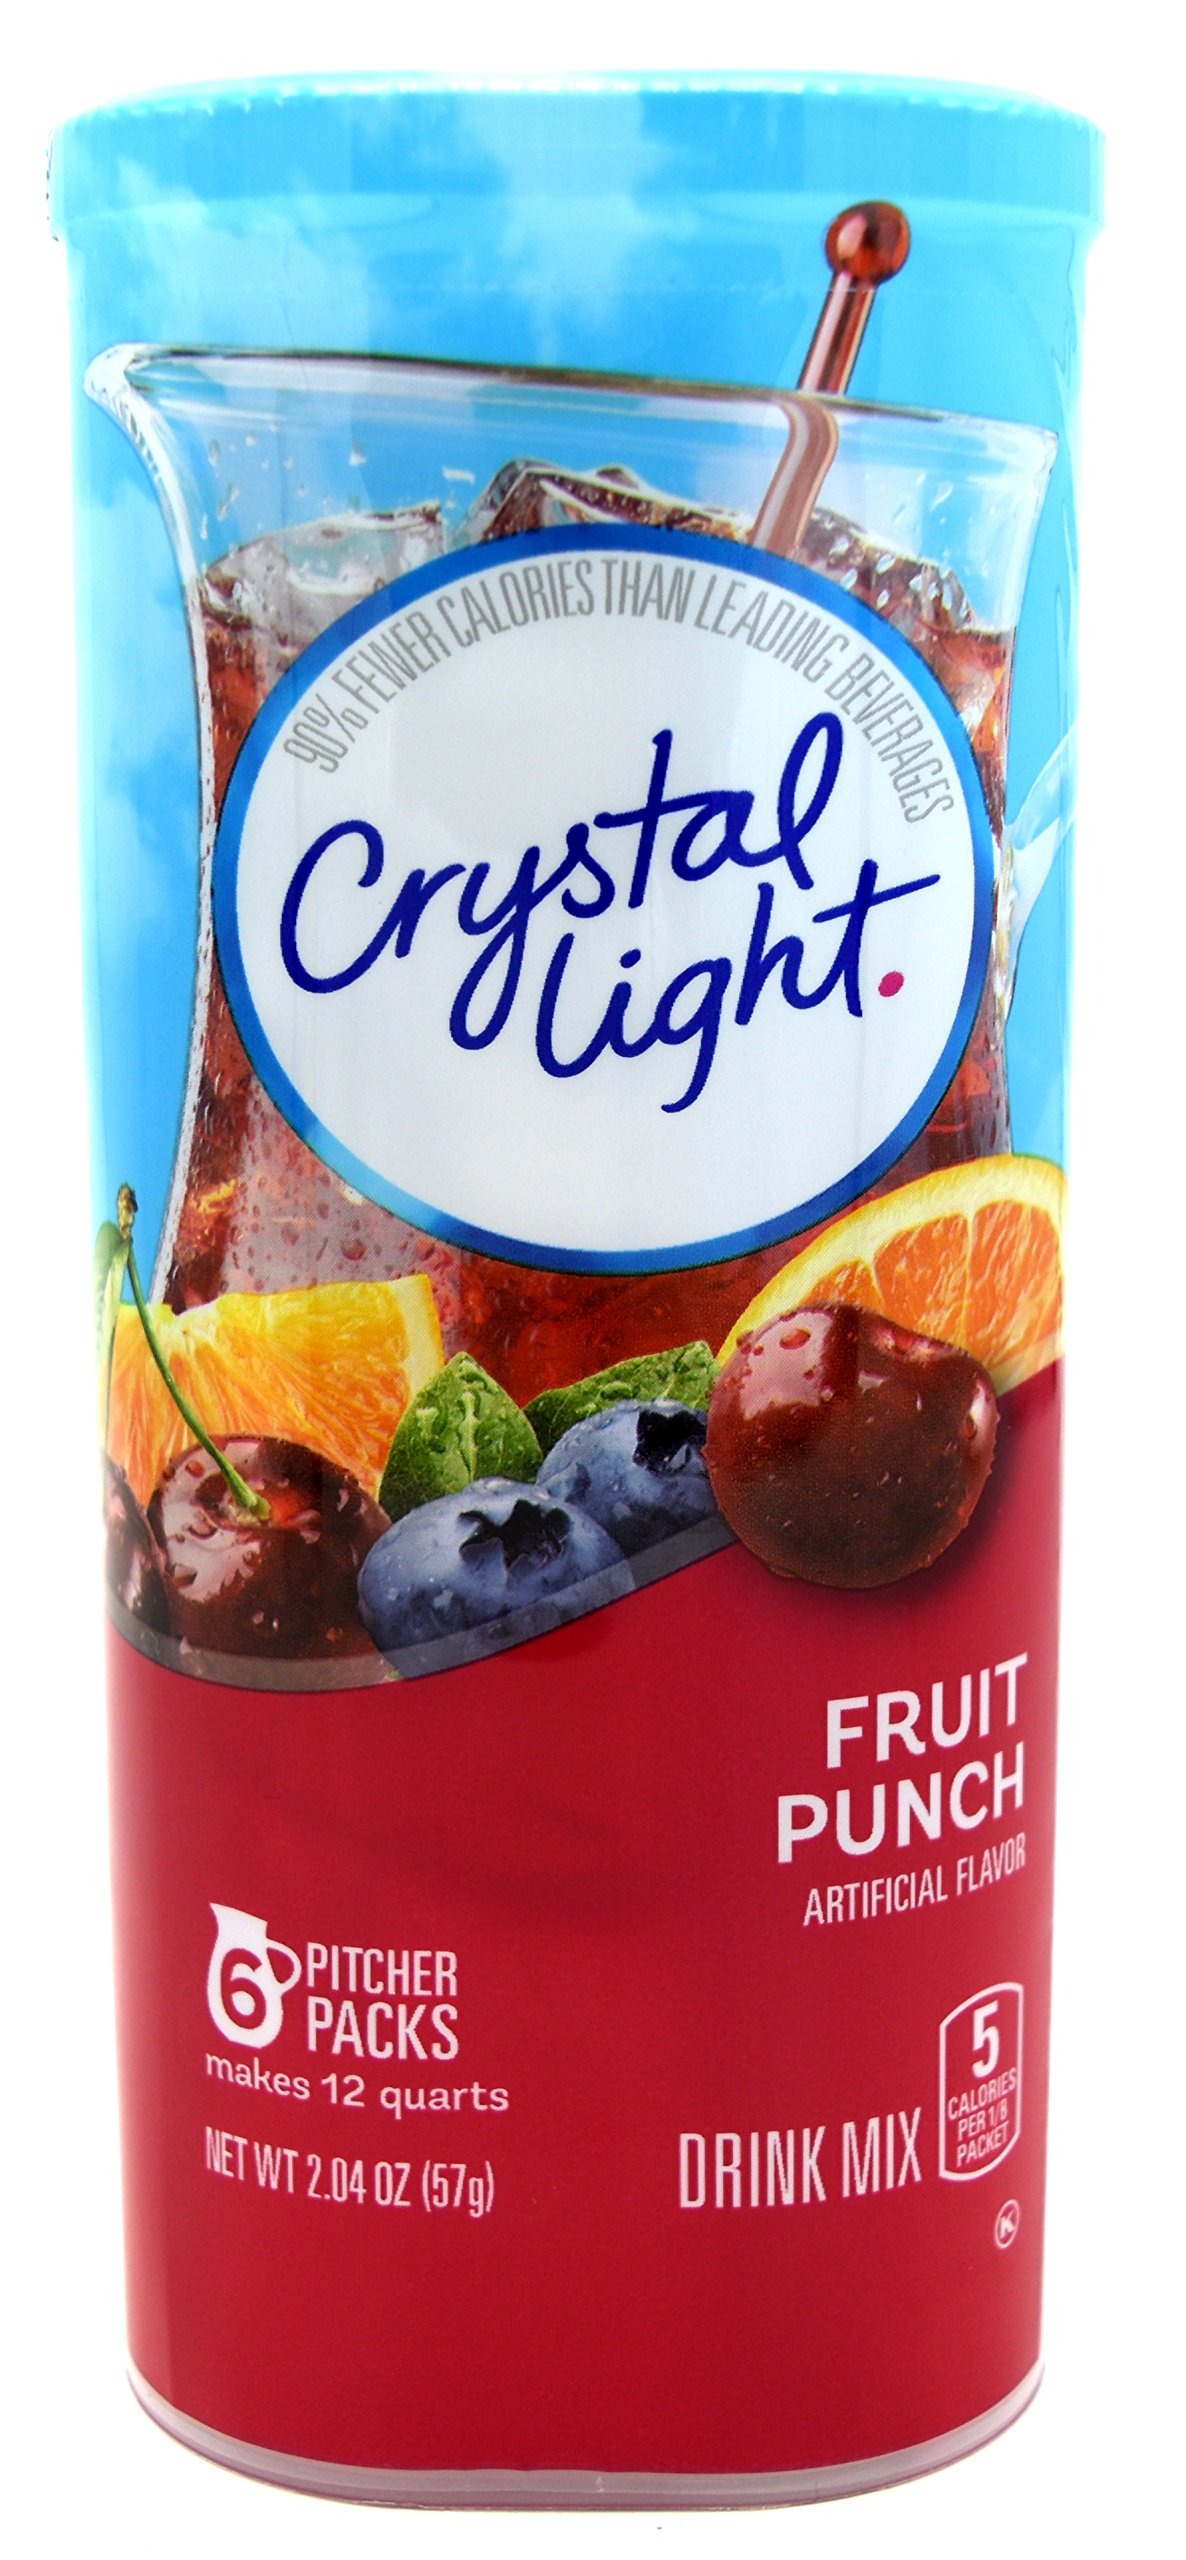
Item Name: Crystal Light Fruit Punch Drink Mix, 12-Quart Canister (Pack Of 11)
Bullet Point 1: Each Canister Contains 6 2-Quart (6 2-Liter) Packets
Bullet Point 2: Low in Sodium and Caffeine Free
Bullet Point 3: Gluten Free and Kosher
Bullet Point 4: Each 8 Ounce (237 ml) Serving Contains 5 Calories
Product Description: Crystal Light turns the water you need into the water you will love. It transforms ordinary water with fabulous fruit flavors and tantalizing teas. Each sip is the perfect way to refresh, renew and satisfy your thirst for something different.
Value: 11.0
Unit: count

Price: 8.975